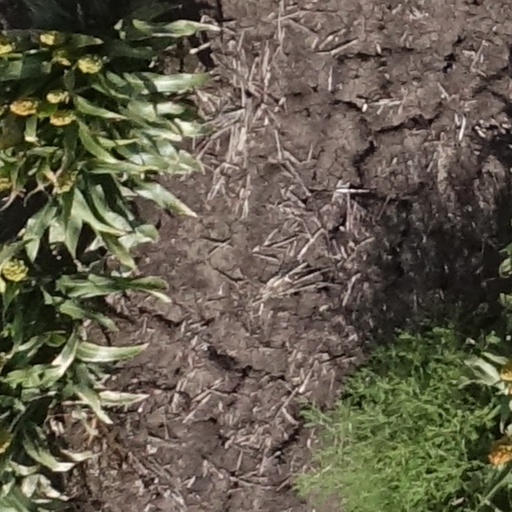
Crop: sorghum